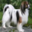
Label: dog